Agriculture

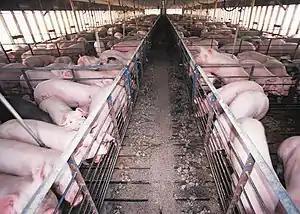
Intensively farmed pigs

Animal husbandry is the breeding and raising of animals for meat, milk, eggs, or wool, and for work and transport. Working animals, including horses, mules, oxen, water buffalo, camels, llamas, alpacas, donkeys, and dogs, have for centuries been used to help cultivate fields, harvest crops, wrangle other animals, and transport farm products to buyers.